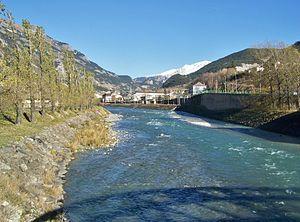
L'Arc vu à Modane en Savoie.
L'Arc est une rivière s'écoulant en France dans la vallée alpine de la Maurienne, dans le département de la Savoie en région Auvergne-Rhône-Alpes, en ancienne région Rhône-Alpes. C'est un affluent gauche de l'Isère, donc un sous-affluent du Rhône.
L’environnement en Savoie correspond aux caractéristiques tenant à l'environnement, à sa protection et au développement durable dans le département français de la Savoie en région Auvergne-Rhône-Alpes.
Le département de la Savoie est un département français de la région Auvergne-Rhône-Alpes, dont le chef-lieu est la ville de Chambéry. Ses habitants sont connus sous le nom de Savoyards. L'Insee et La Poste lui attribuent le code 73.